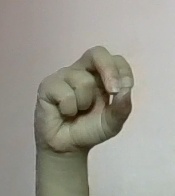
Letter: gaaf